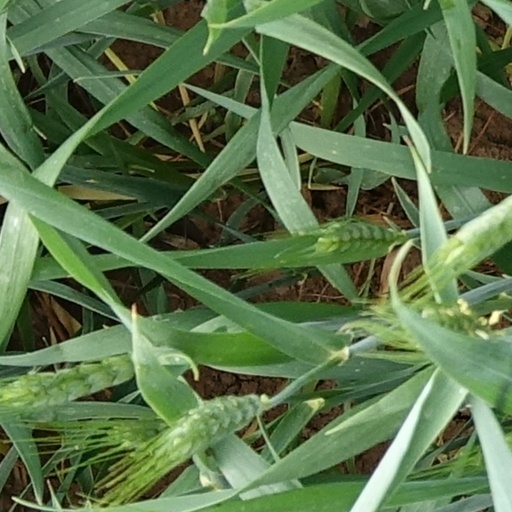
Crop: wheat